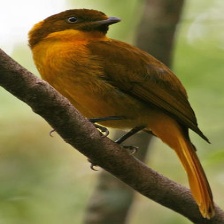
Species: GOLDEN BOWER BIRD
Scientific name: PRIONODURA NEWTONIANA